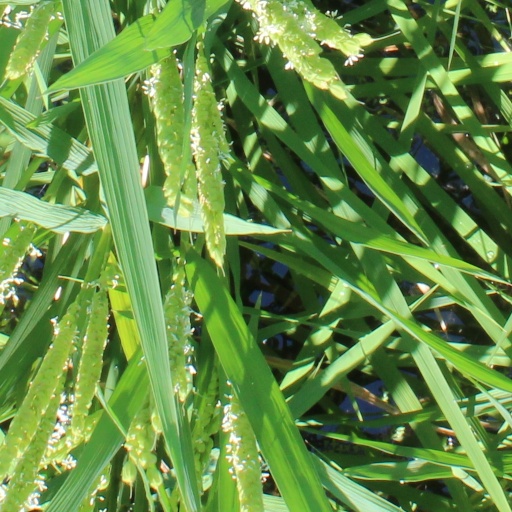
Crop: rice